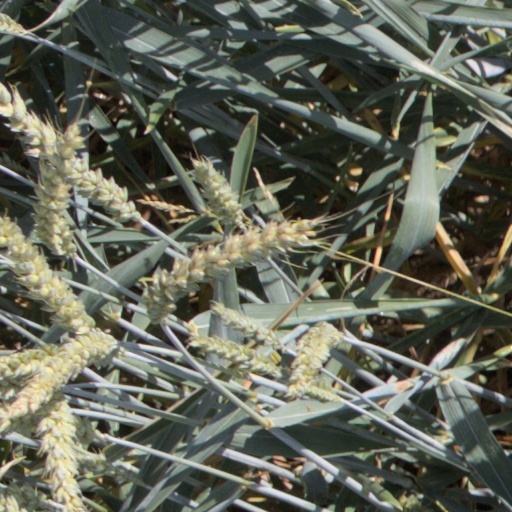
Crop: wheat